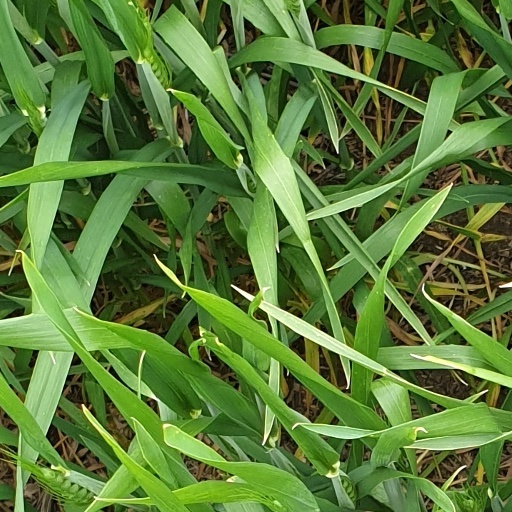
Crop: wheat